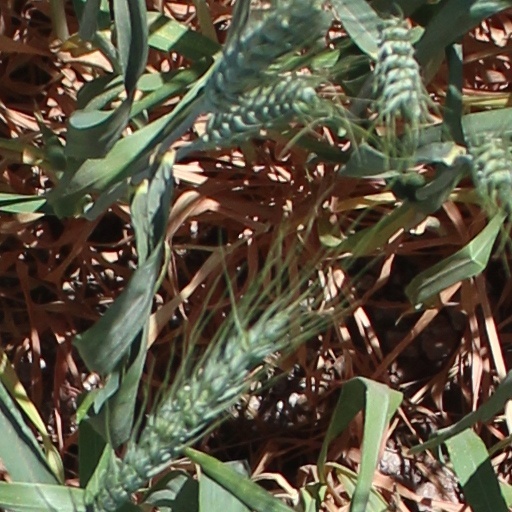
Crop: wheat